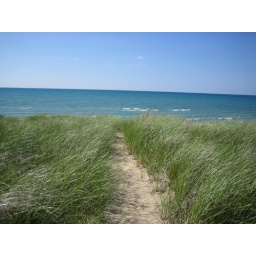
more beach grass in the sun